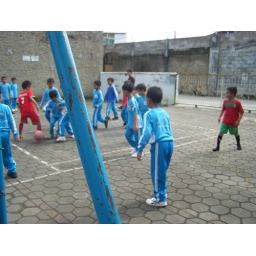
boys are love to play foot ball in their spare time ...